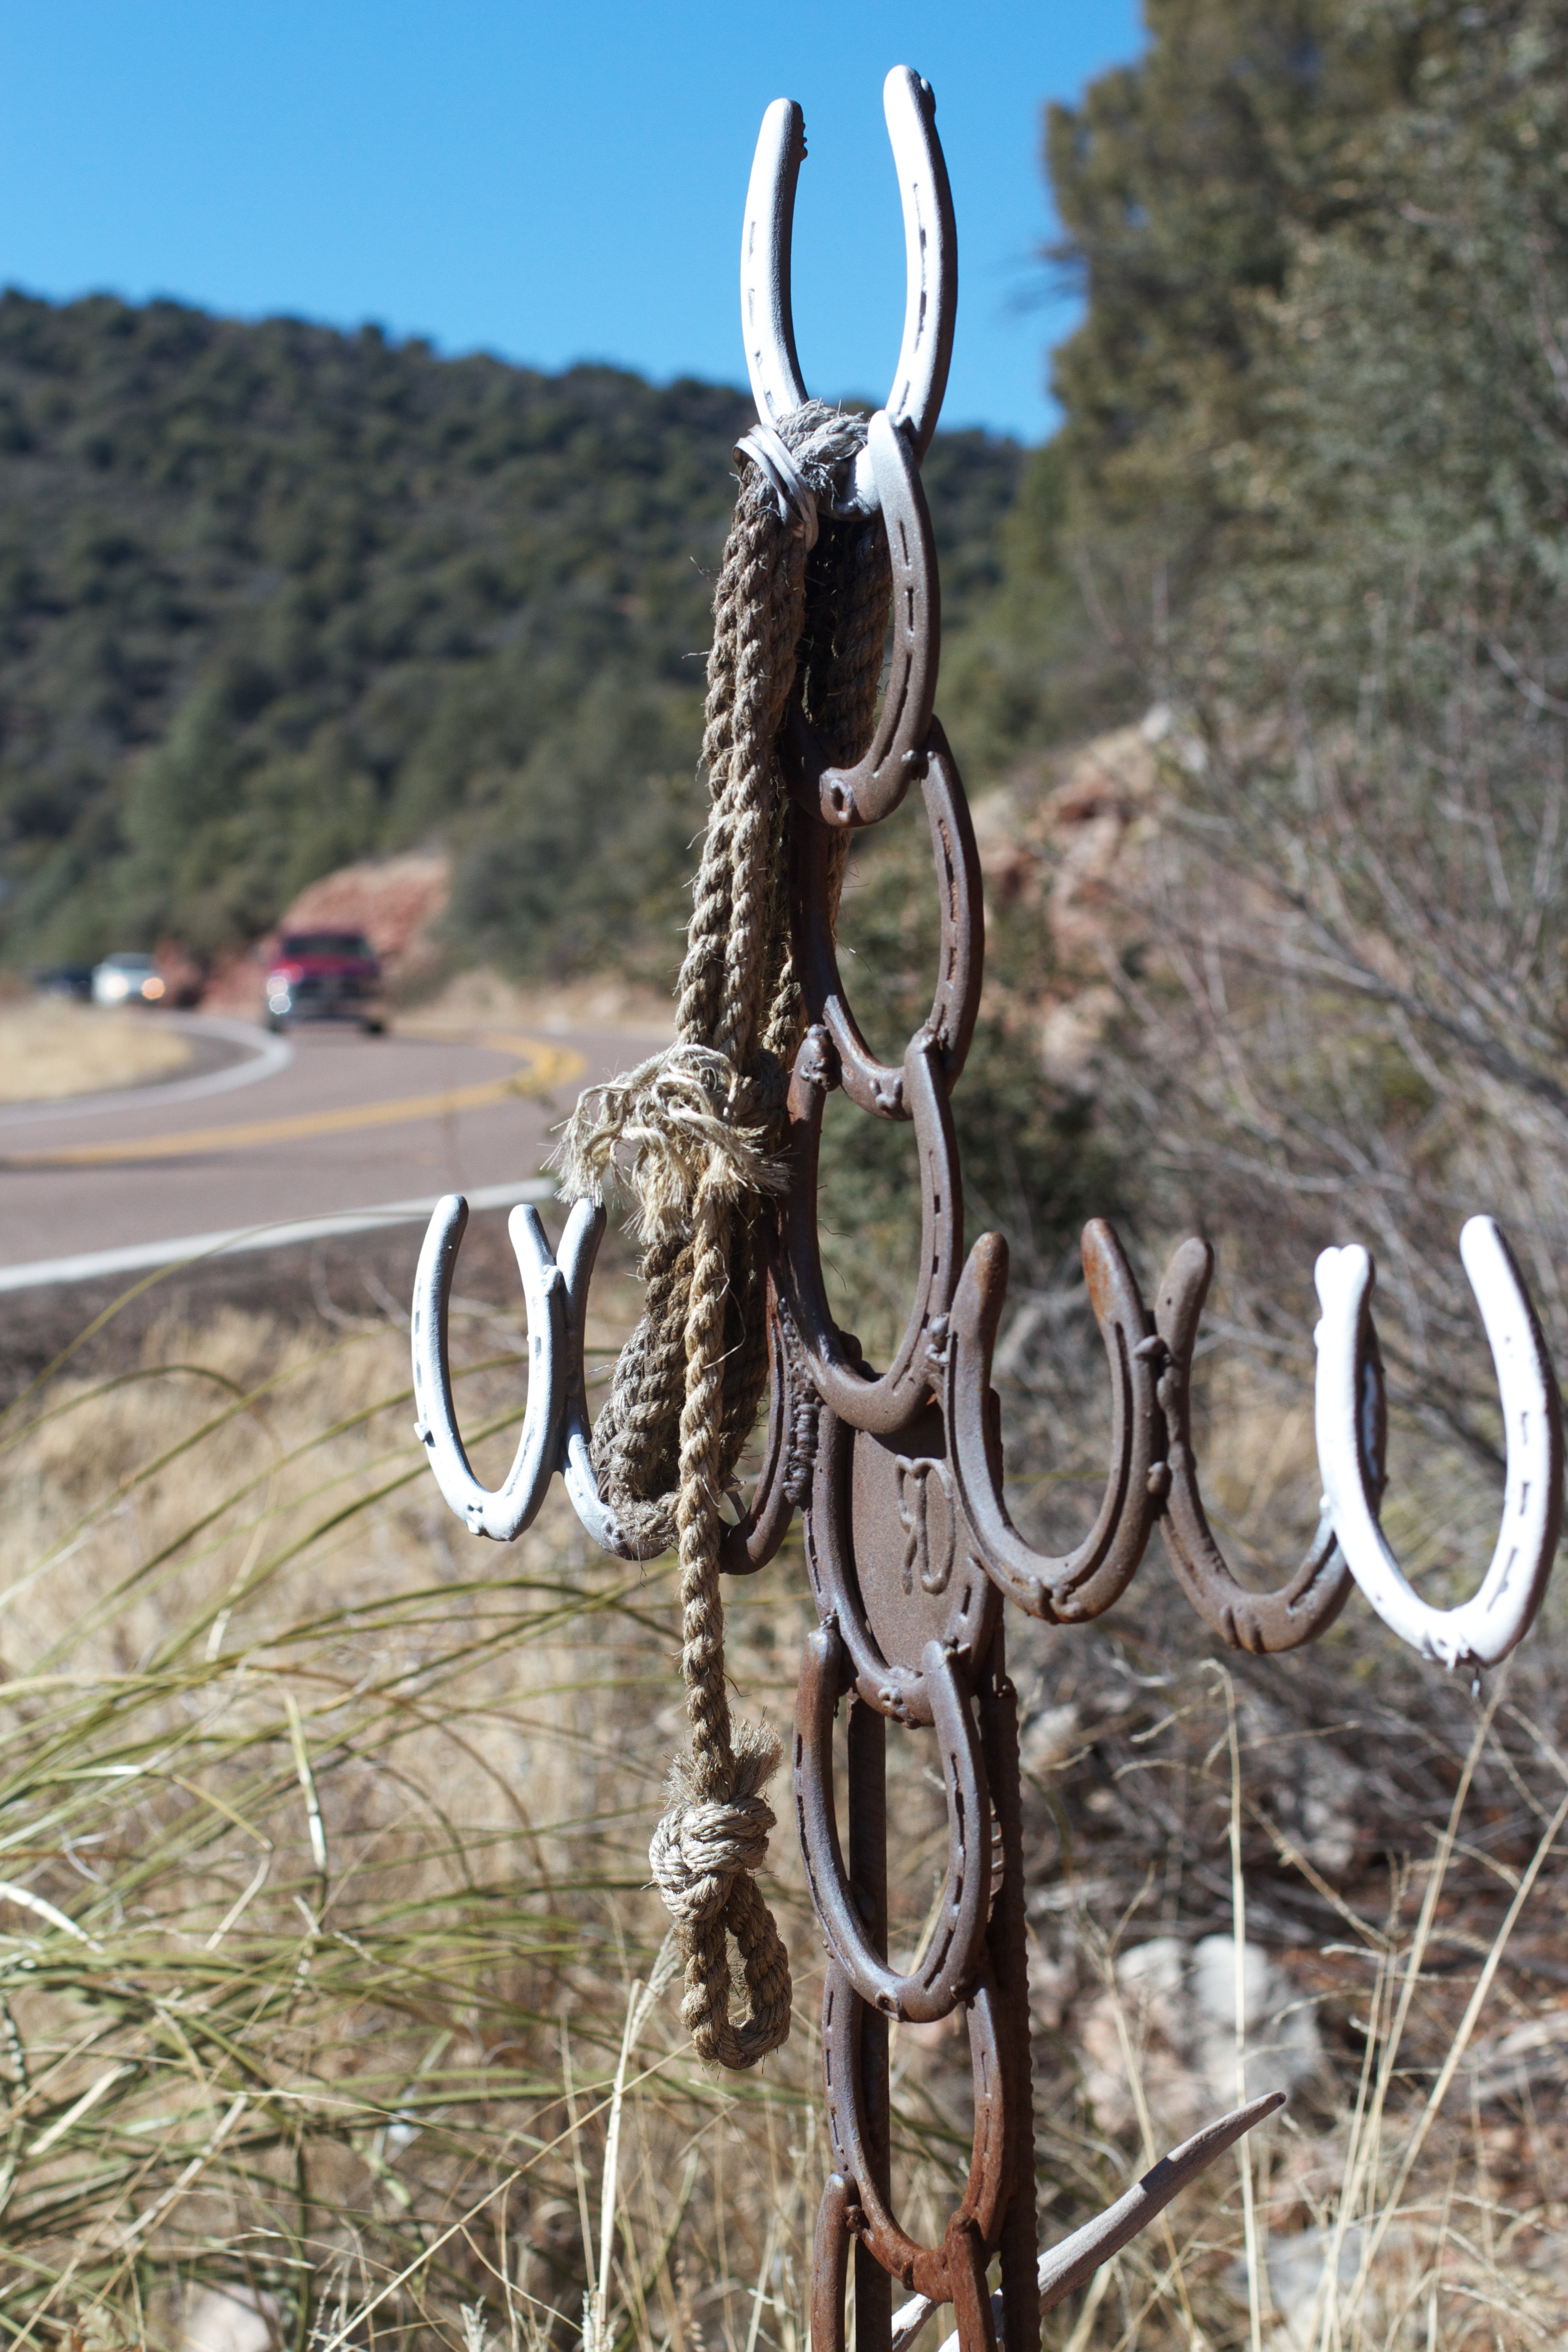
plant, flower, spring, bridle, cool image, land plant